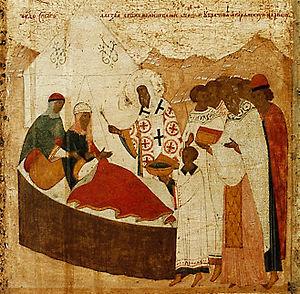
Djanibeg, mort en 1357, fut Khan de la Horde d'or de 1342 à 1357. Il succéda à son père Özbeg.